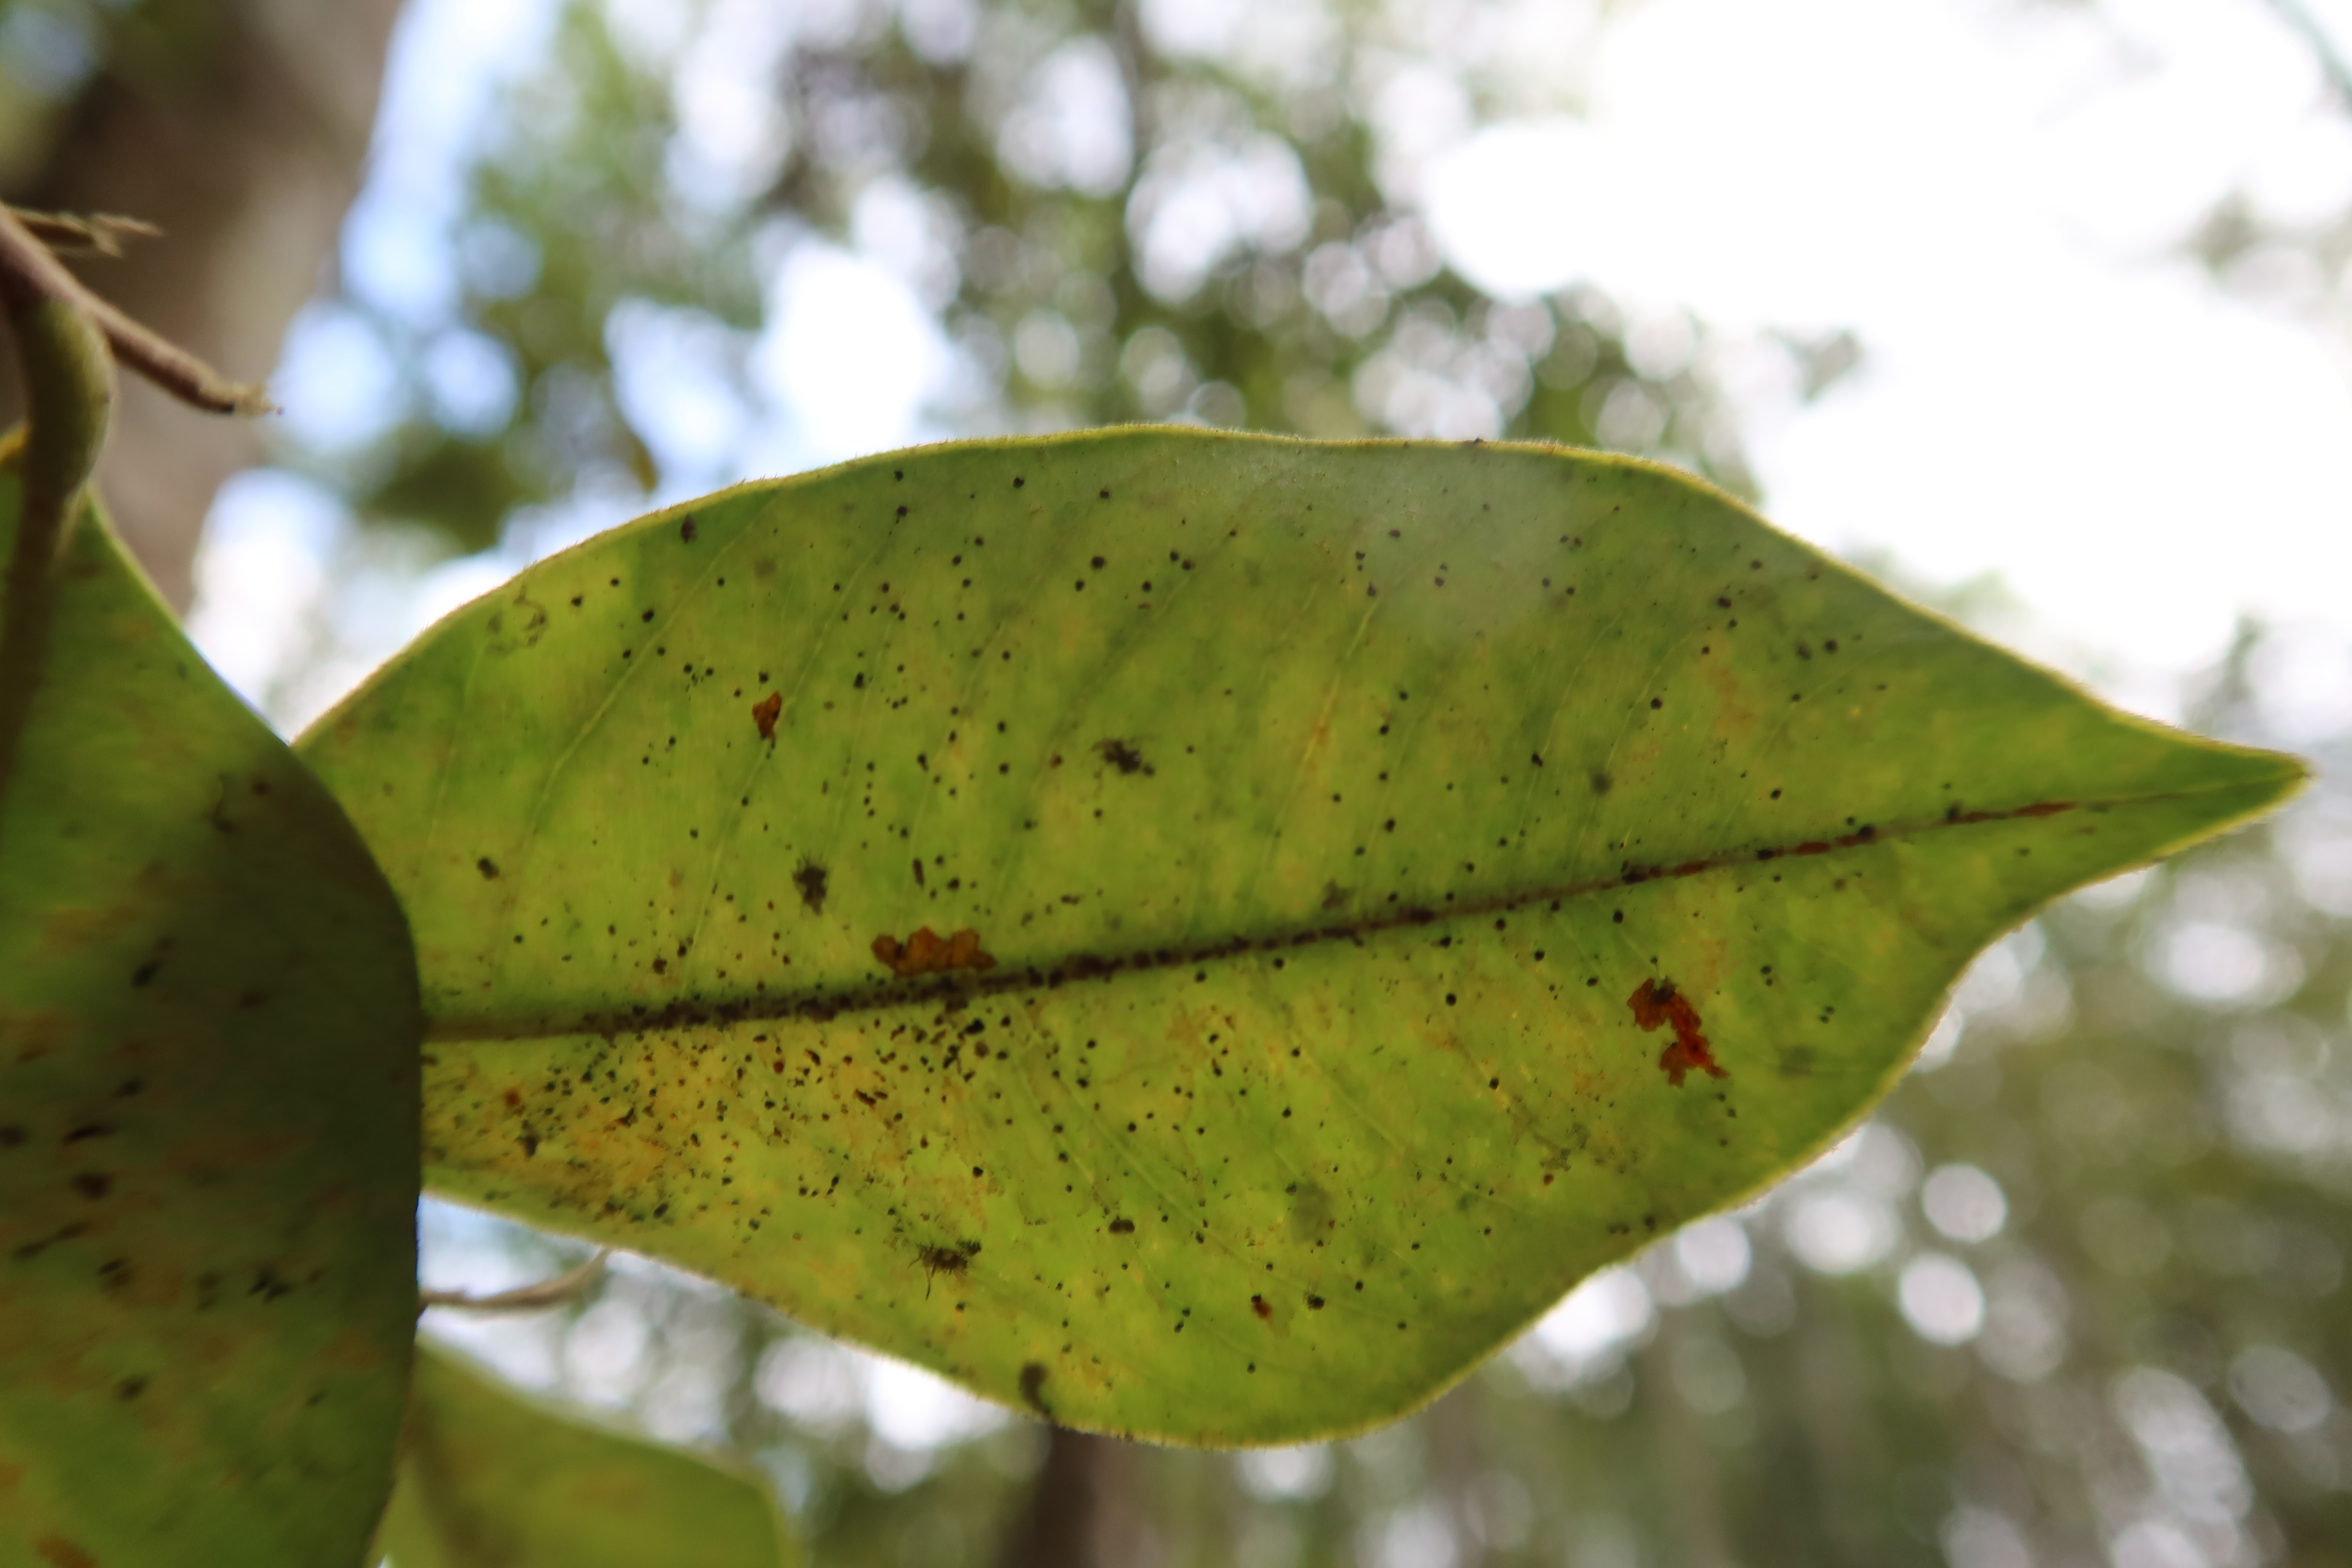
Label: Flea Beetles